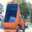
Label: truck